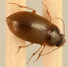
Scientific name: Amara quenseli
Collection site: Onaqui NEON (ONAQ), plot ONAQ_016